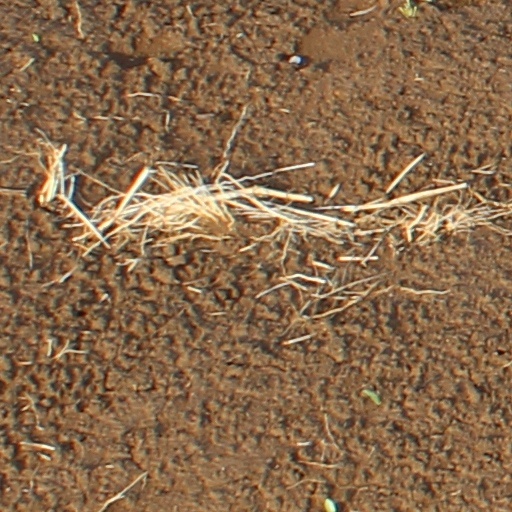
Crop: wheat